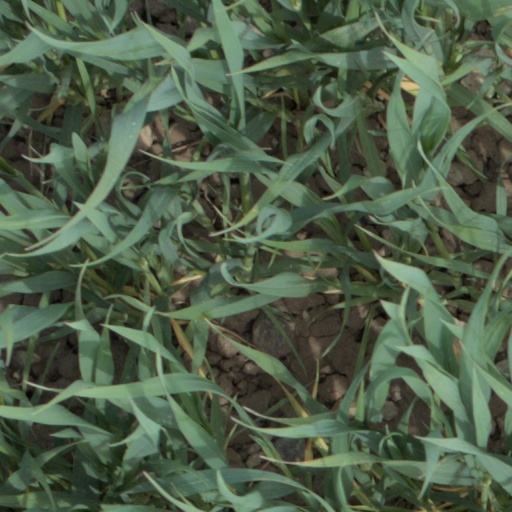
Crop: wheat